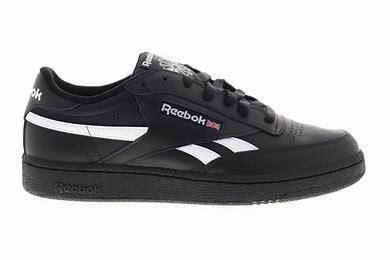
Brand: Reebok
Model: Club C Revenge